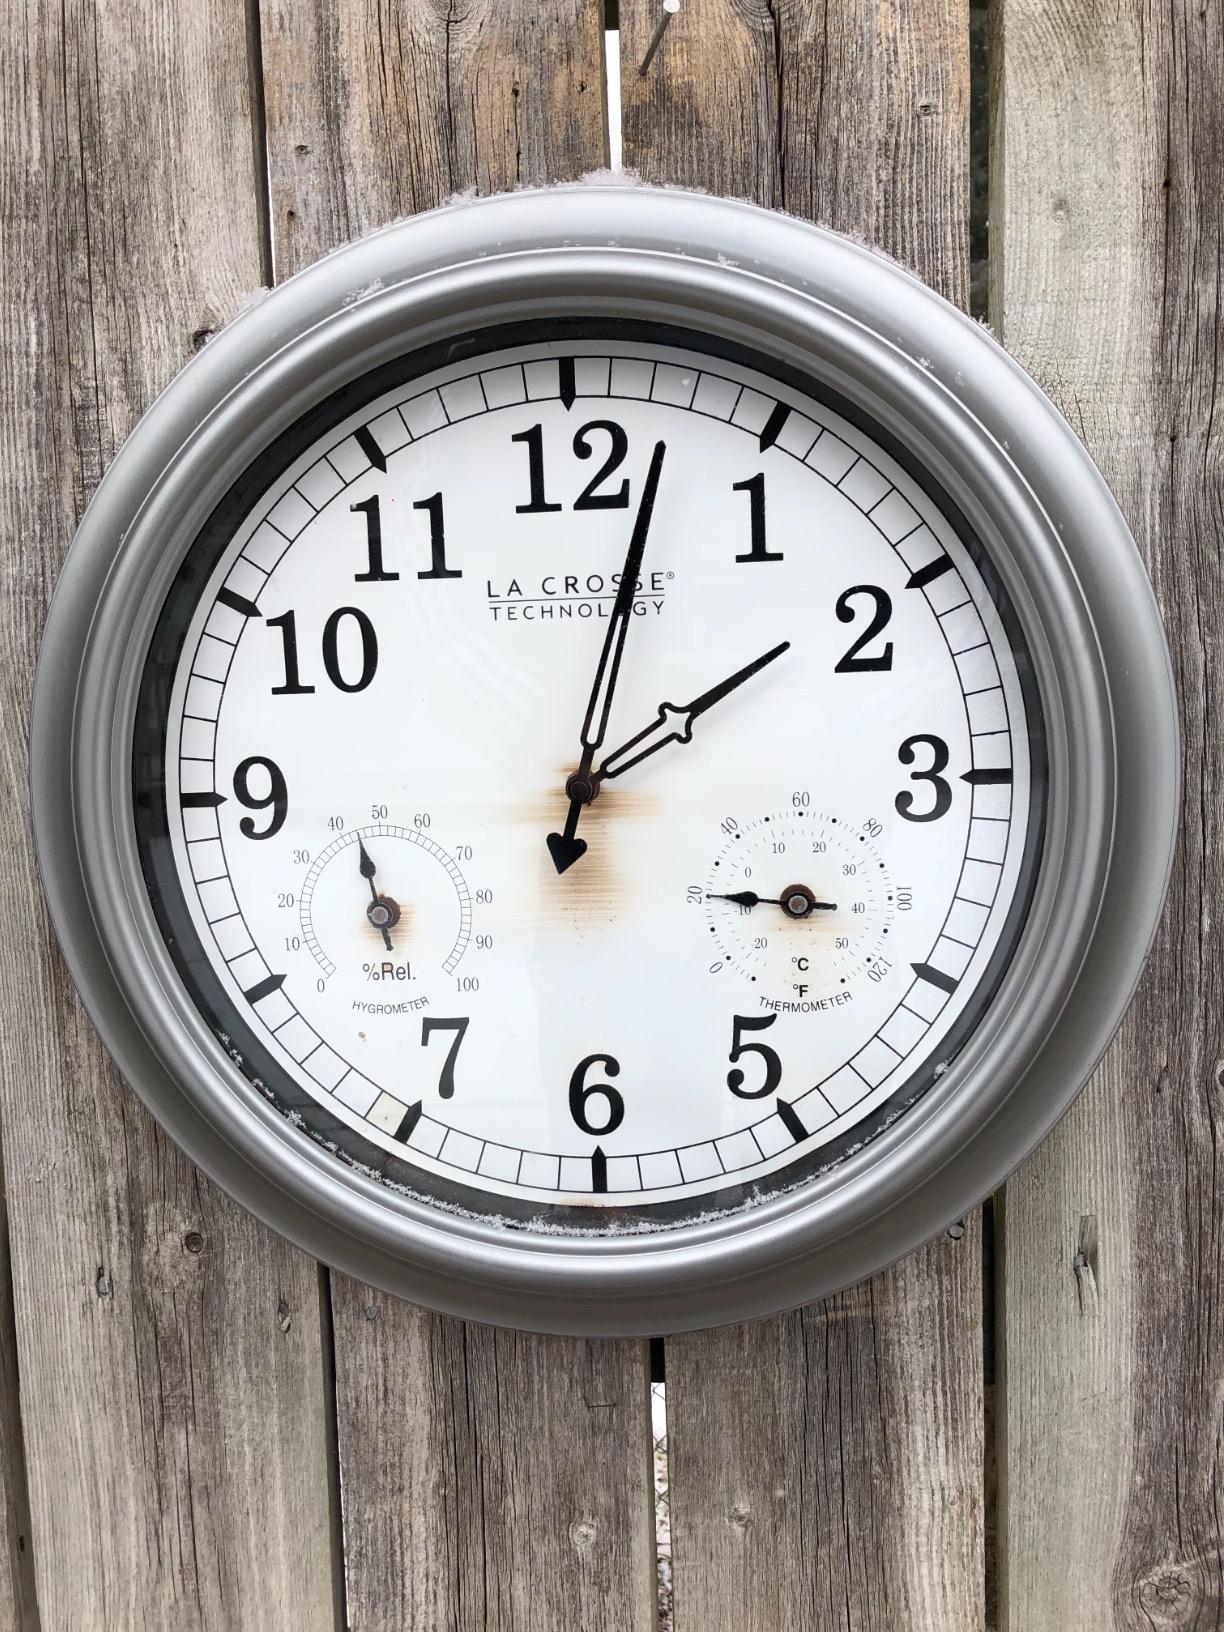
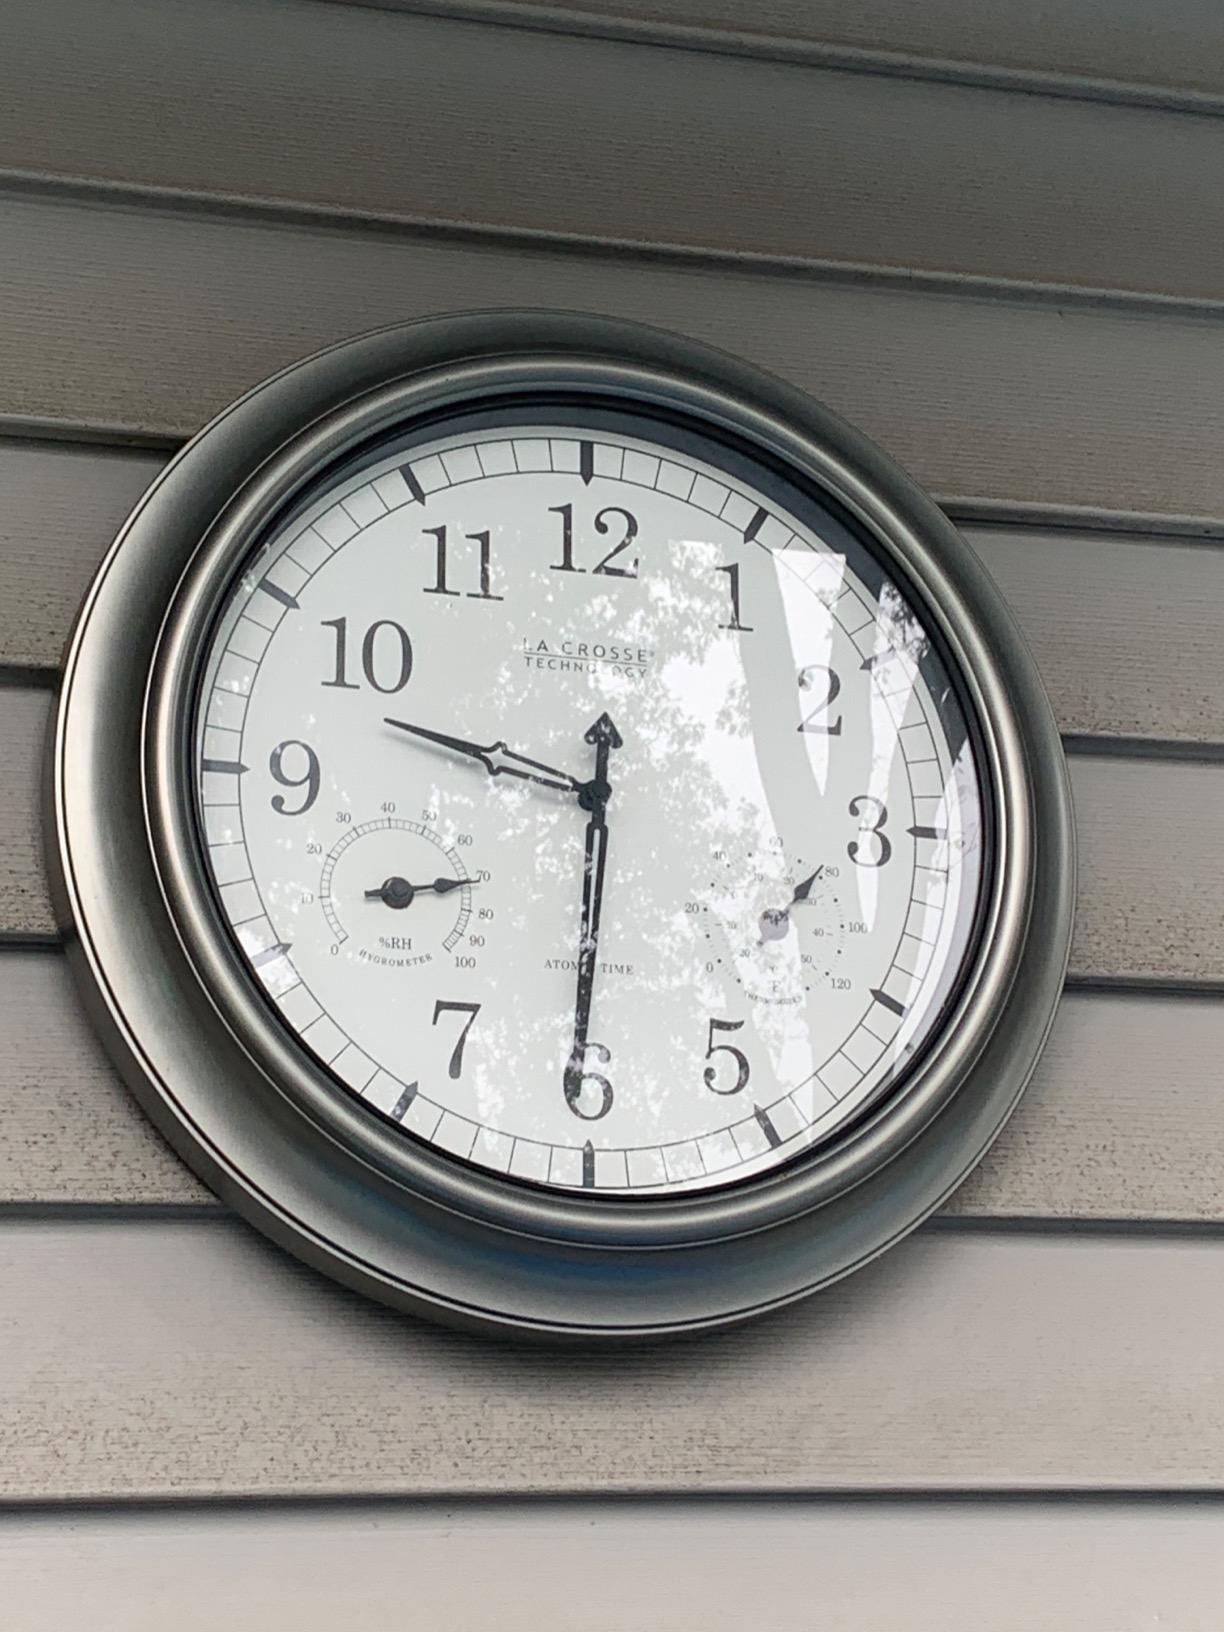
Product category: clock
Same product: yes